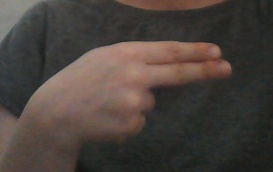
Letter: ain